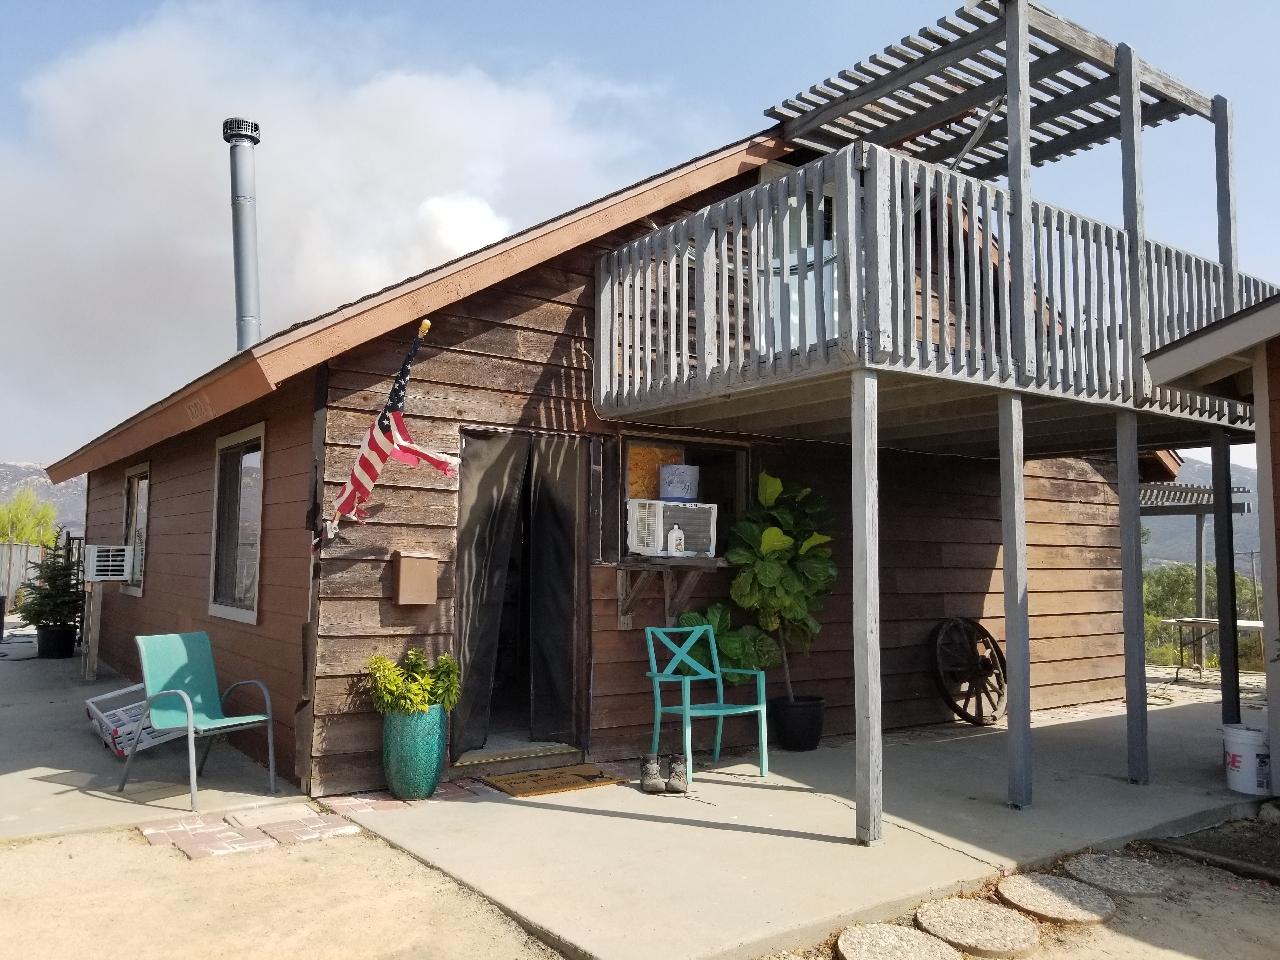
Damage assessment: no_damage